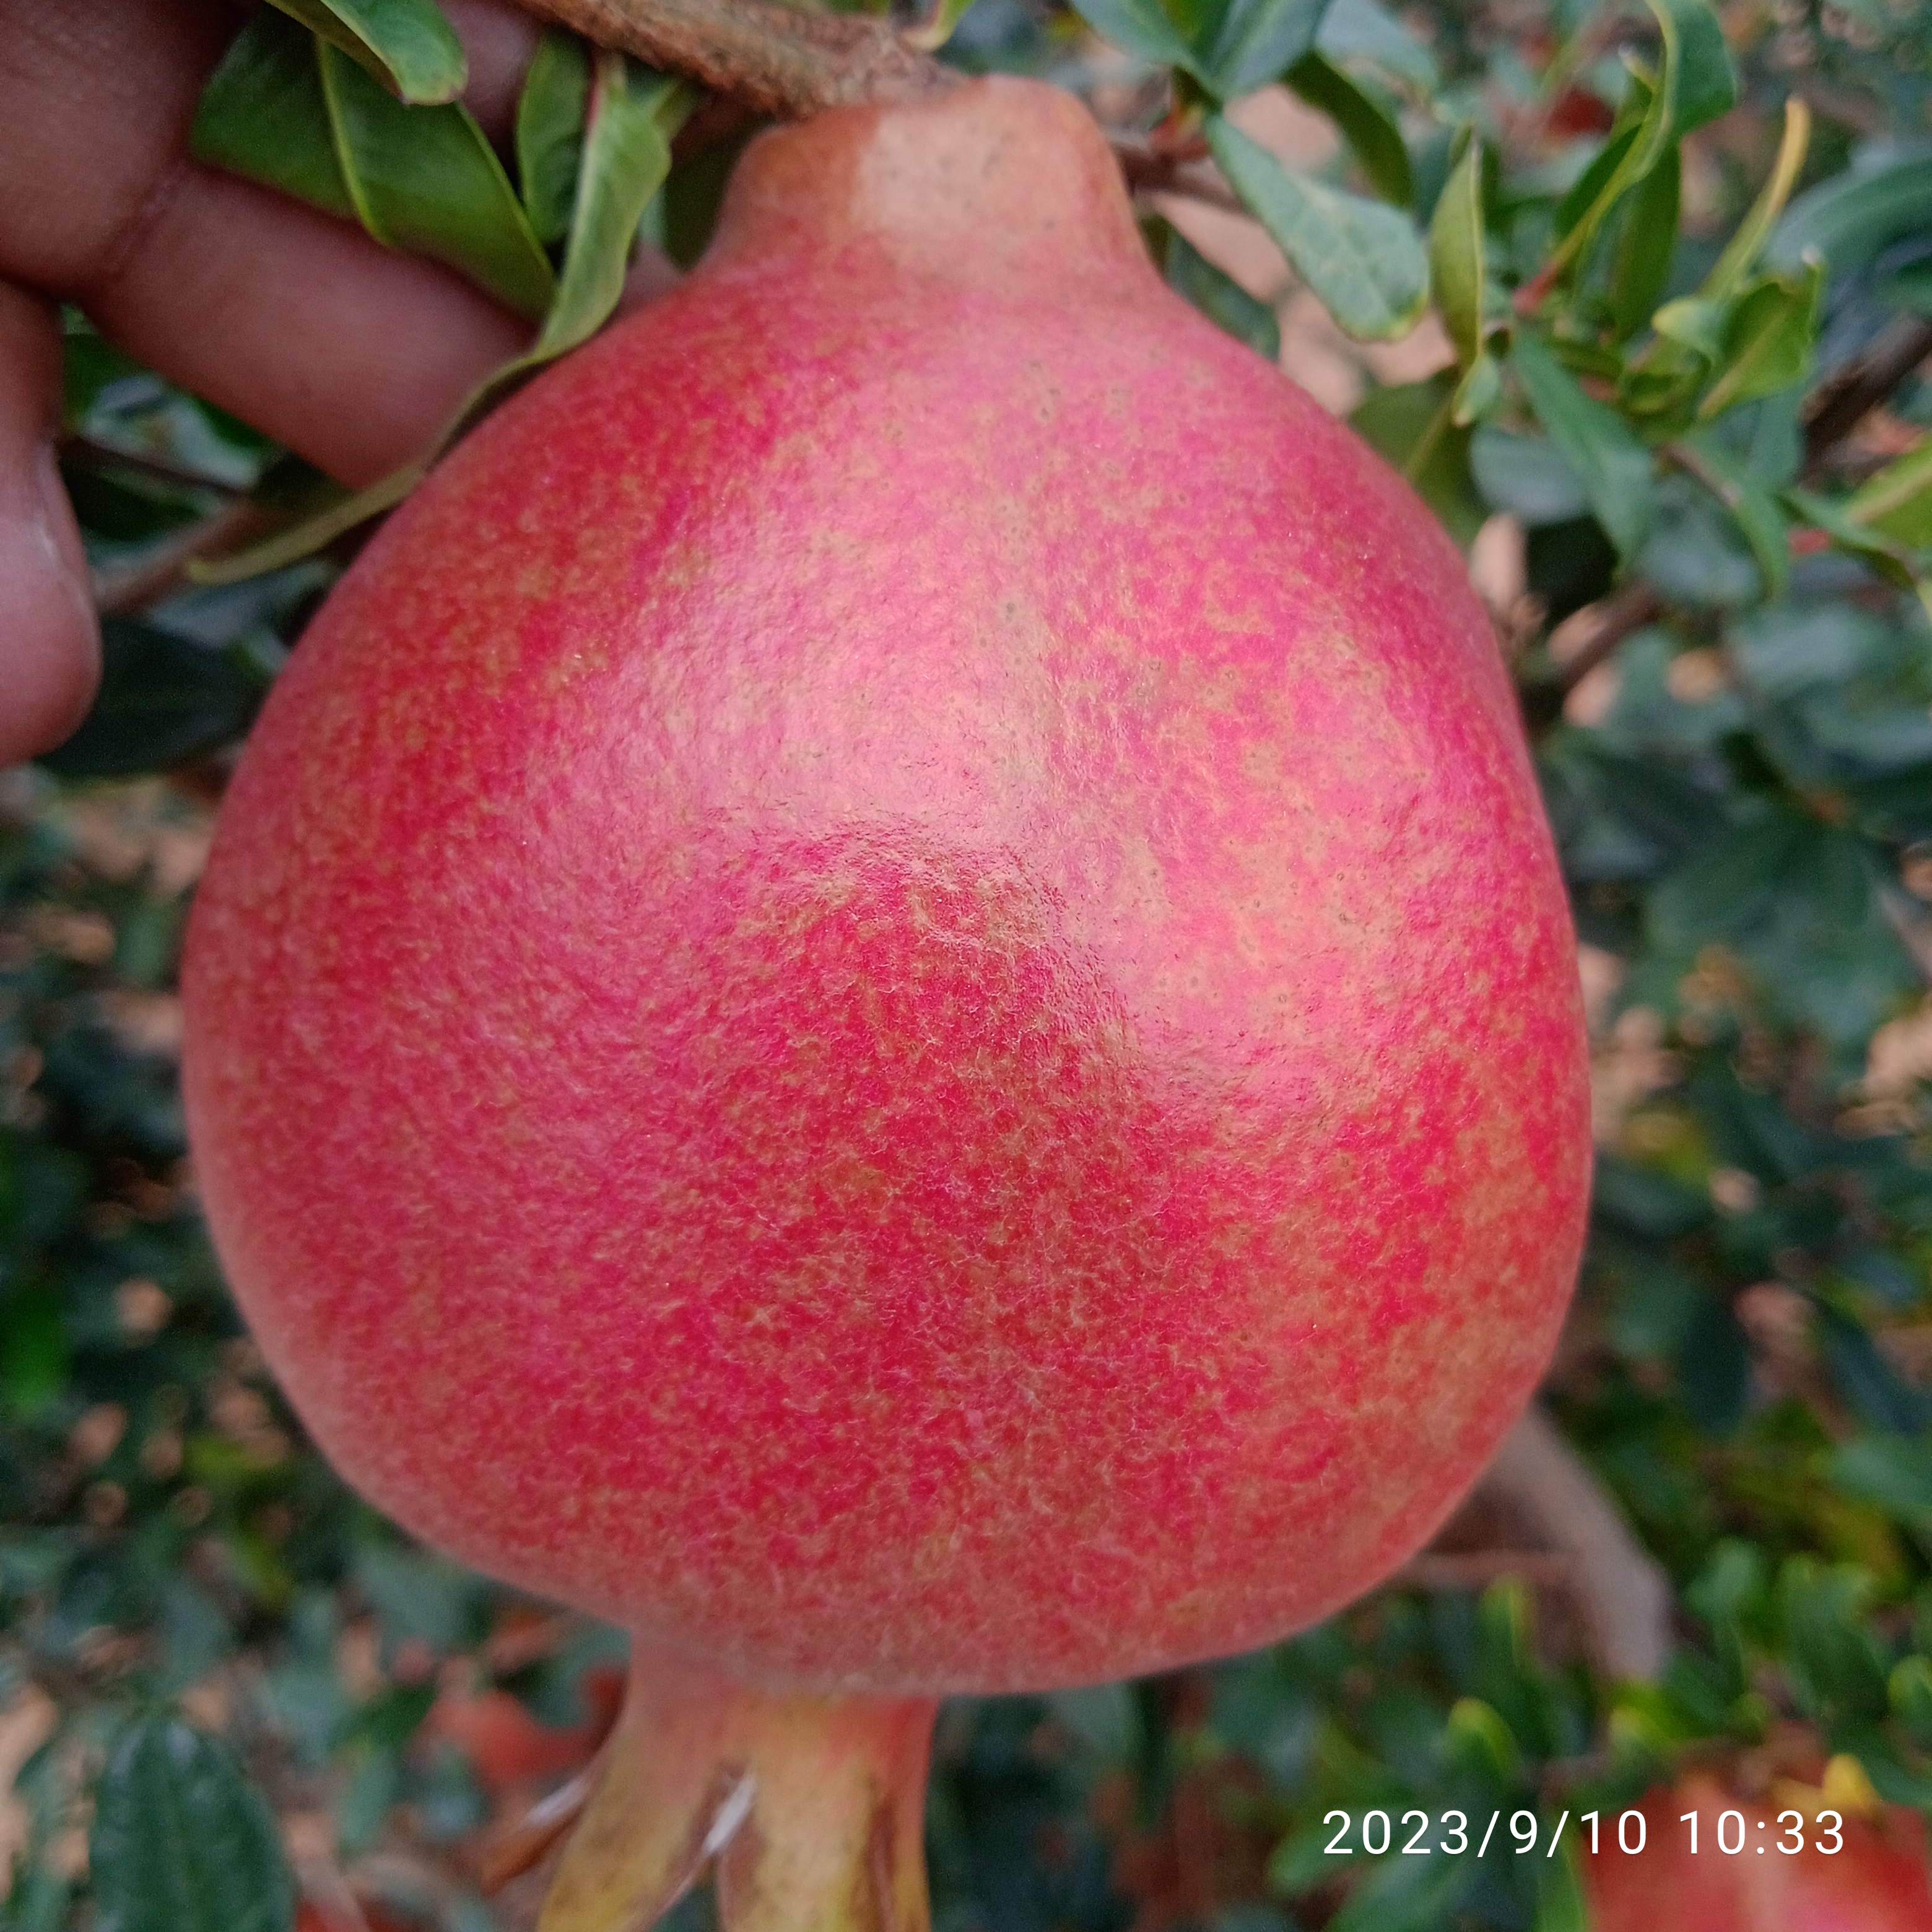
Label: Healthy